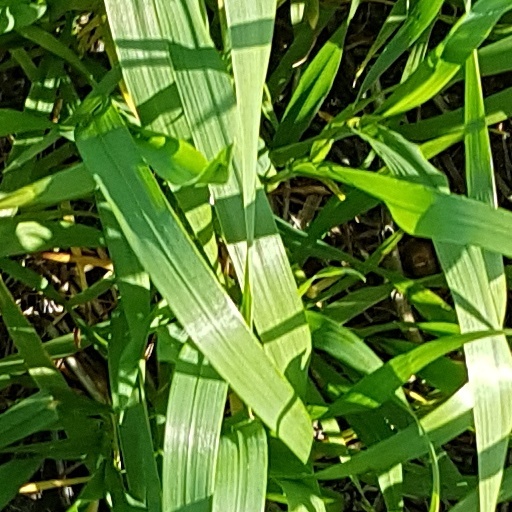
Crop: wheat